Chayei Sarah

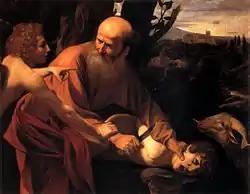
The Sacrifice of Isaac (painting circa 1590–1610 by Caravaggio)

A midrash deduced from the words "Abraham "came" to mourn for Sarah, and to weep for her" in Genesis 23:2 that Abraham came directly from Mount Moriah and the binding of Isaac. The midrash told that at the very moment in Genesis 22:11–12 that the angel of the Lord stayed Abraham from sacrificing Isaac, the Satan appeared to Sarah in the guise of Isaac. When Sarah saw him, she asked what Abraham had done to him. He told Sarah that Abraham had taken him to a mountain, built an altar, placed wood upon it, tied him down on it, and took a knife to slaughter him, and had God not told him not to lay a hand on him, Abraham would have slaughtered him. As soon as he finished speaking, Sarah's soul departed. Similarly, reading Genesis 23:2, "And Abraham came to mourn for Sarah," the Pirke De-Rabbi Eliezer reported that Abraham came from Mount Moriah to find that Sarah had died. When Abraham set out from Mount Moriah in peace, the anger of Sammael (the Satan) was kindled, for he saw that his desire to frustrate Abraham's offering had not been realized. So Sammael told Sarah that Abraham had killed Isaac and offered him as a burnt offering upon the altar. Sarah began to weep and to cry aloud three times, corresponding to the three sustained notes (of the shofar), and she gave forth three howlings corresponding to the three disconnected short notes (of the shofar), and her soul fled, and she died.